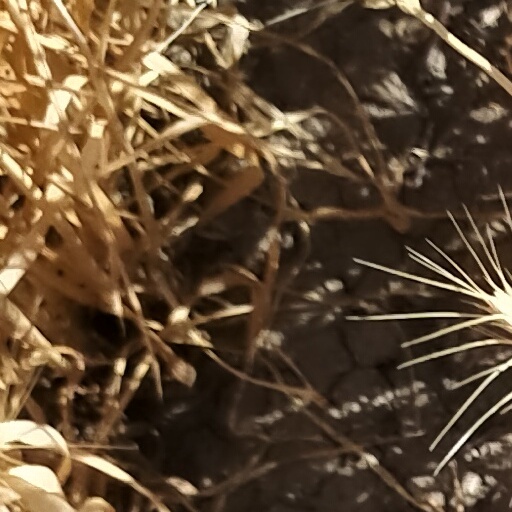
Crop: wheat